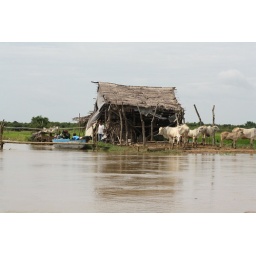
A house by the river